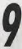
Number: 9